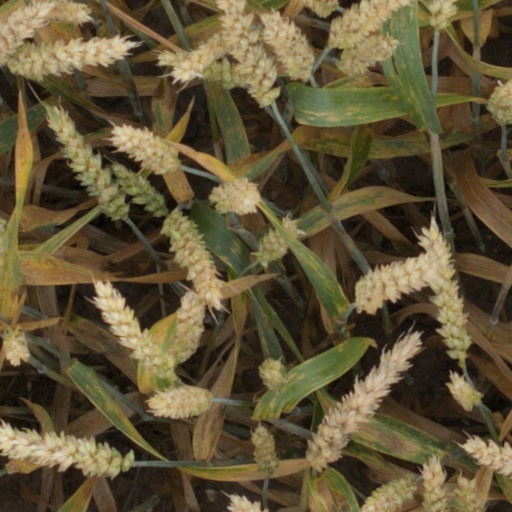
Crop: wheat